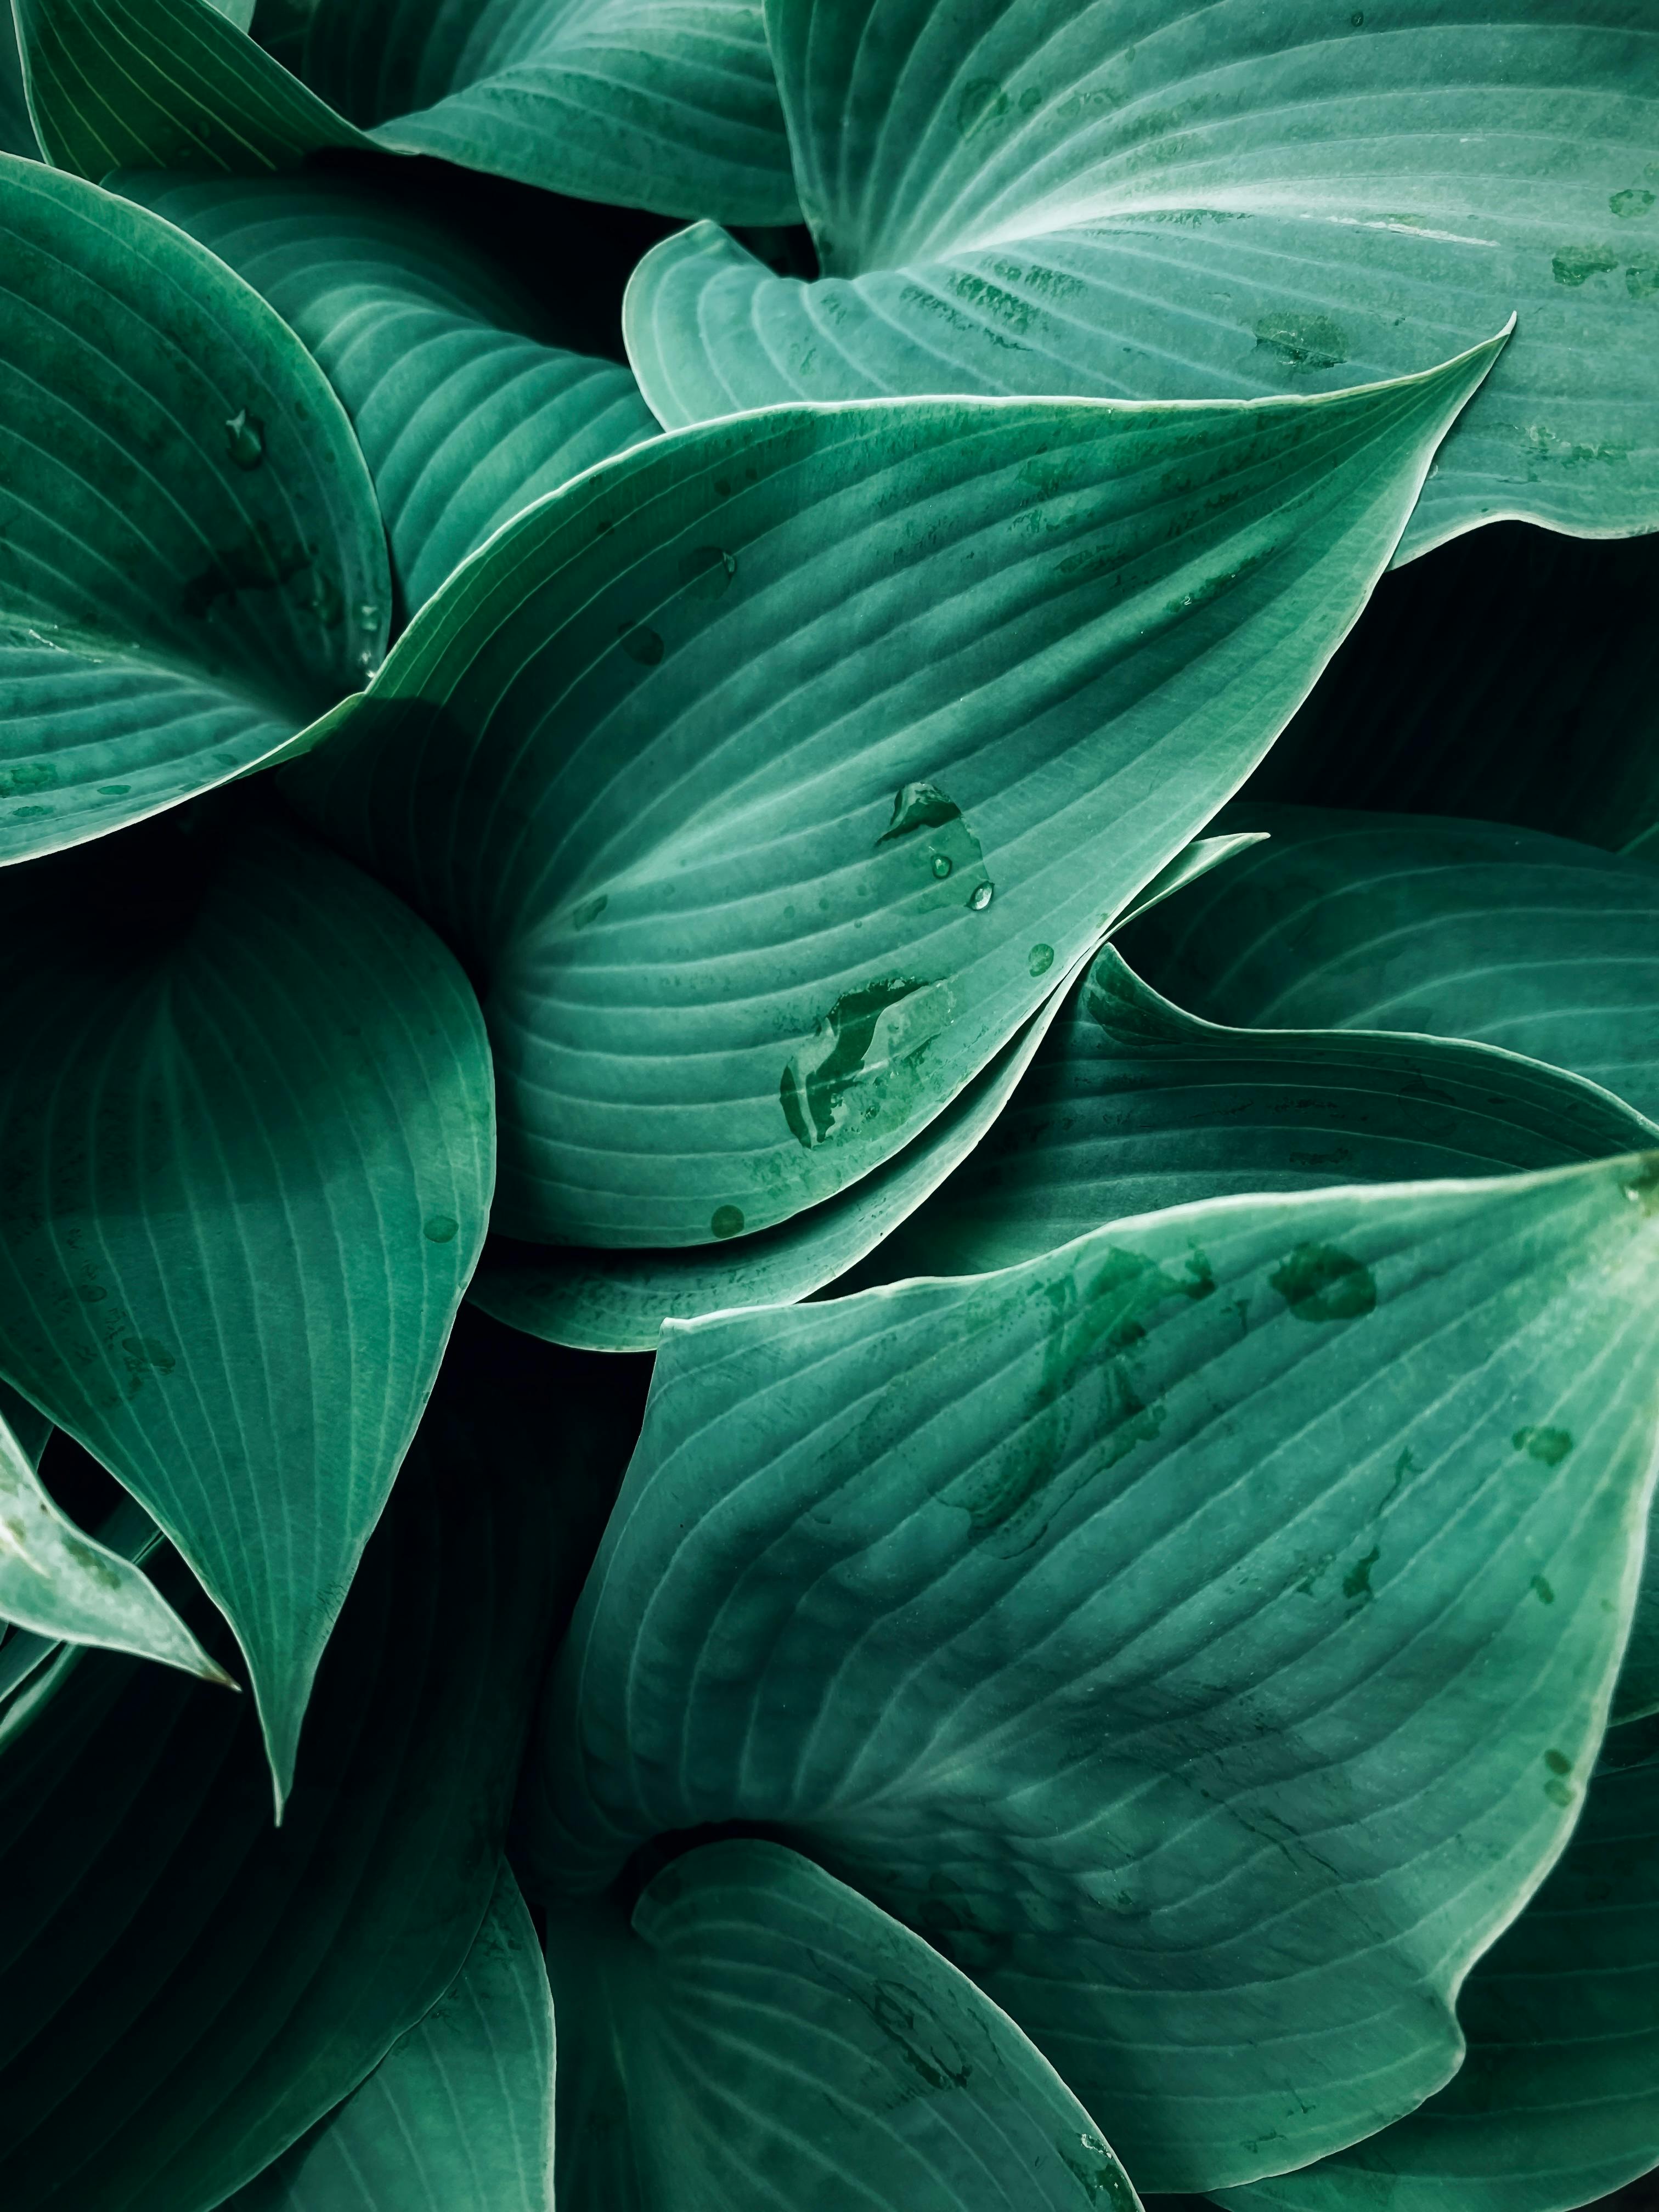
leaf, green, plant, botany, terrestrial plant, organism, petal, art, flowering plant, pattern, symmetry, macro photography, electric blue, water lily, perennial plant, painting, still life photography, annual plant, plant stem, natural material, fractal art, graphics, alismatales